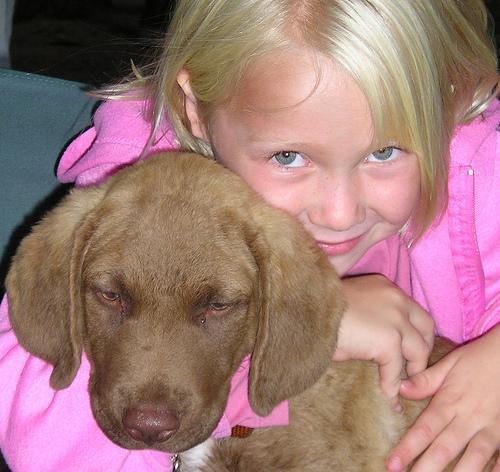
Chesapeake_Bay_retriever